Historiography of the War of 1812

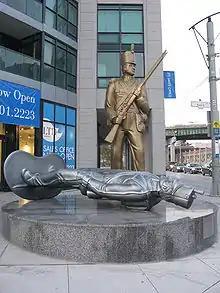
Douglas Coupland's Monument to the War of 1812 (2008) in Toronto depicts a larger-than-life Newfoundland soldier triumphing over an American; both are depicted as metallic toy soldiers of the sort small children play with.

In Upper Canada, the War of 1812 was seen by Loyalists as a victory since they had successfully defended their country from an American takeover. A consequence of the Canadian militias' successes was the view, Canada did not need a regular professional army. While Canadian militias had played instrumental roles in several engagements, it was the regular units of the British Army, that ensured the successful defense of Canada.